Trefriw

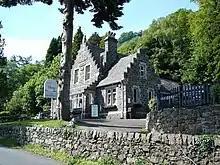
Trefriw Wells Spa

Nearby, on the road to the neighbouring town of Llanrwst lies Gwydir Castle, which is set within a Grade I listed, garden. Built by the Wynn family c. 1500 (see John Wynn, 1st Baronet), Gwydir is an example of a Tudor courtyard house, incorporating re-used medieval material from the dissolved Abbey of Maenan. Further additions date from c. 1600 and c. 1826. The important 1640s panelled dining room has now been reinstated, following its repatriation from the New York Metropolitan Museum.